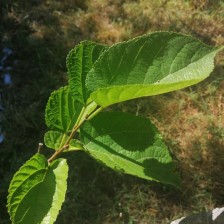
Variety: TaiwanStraberry